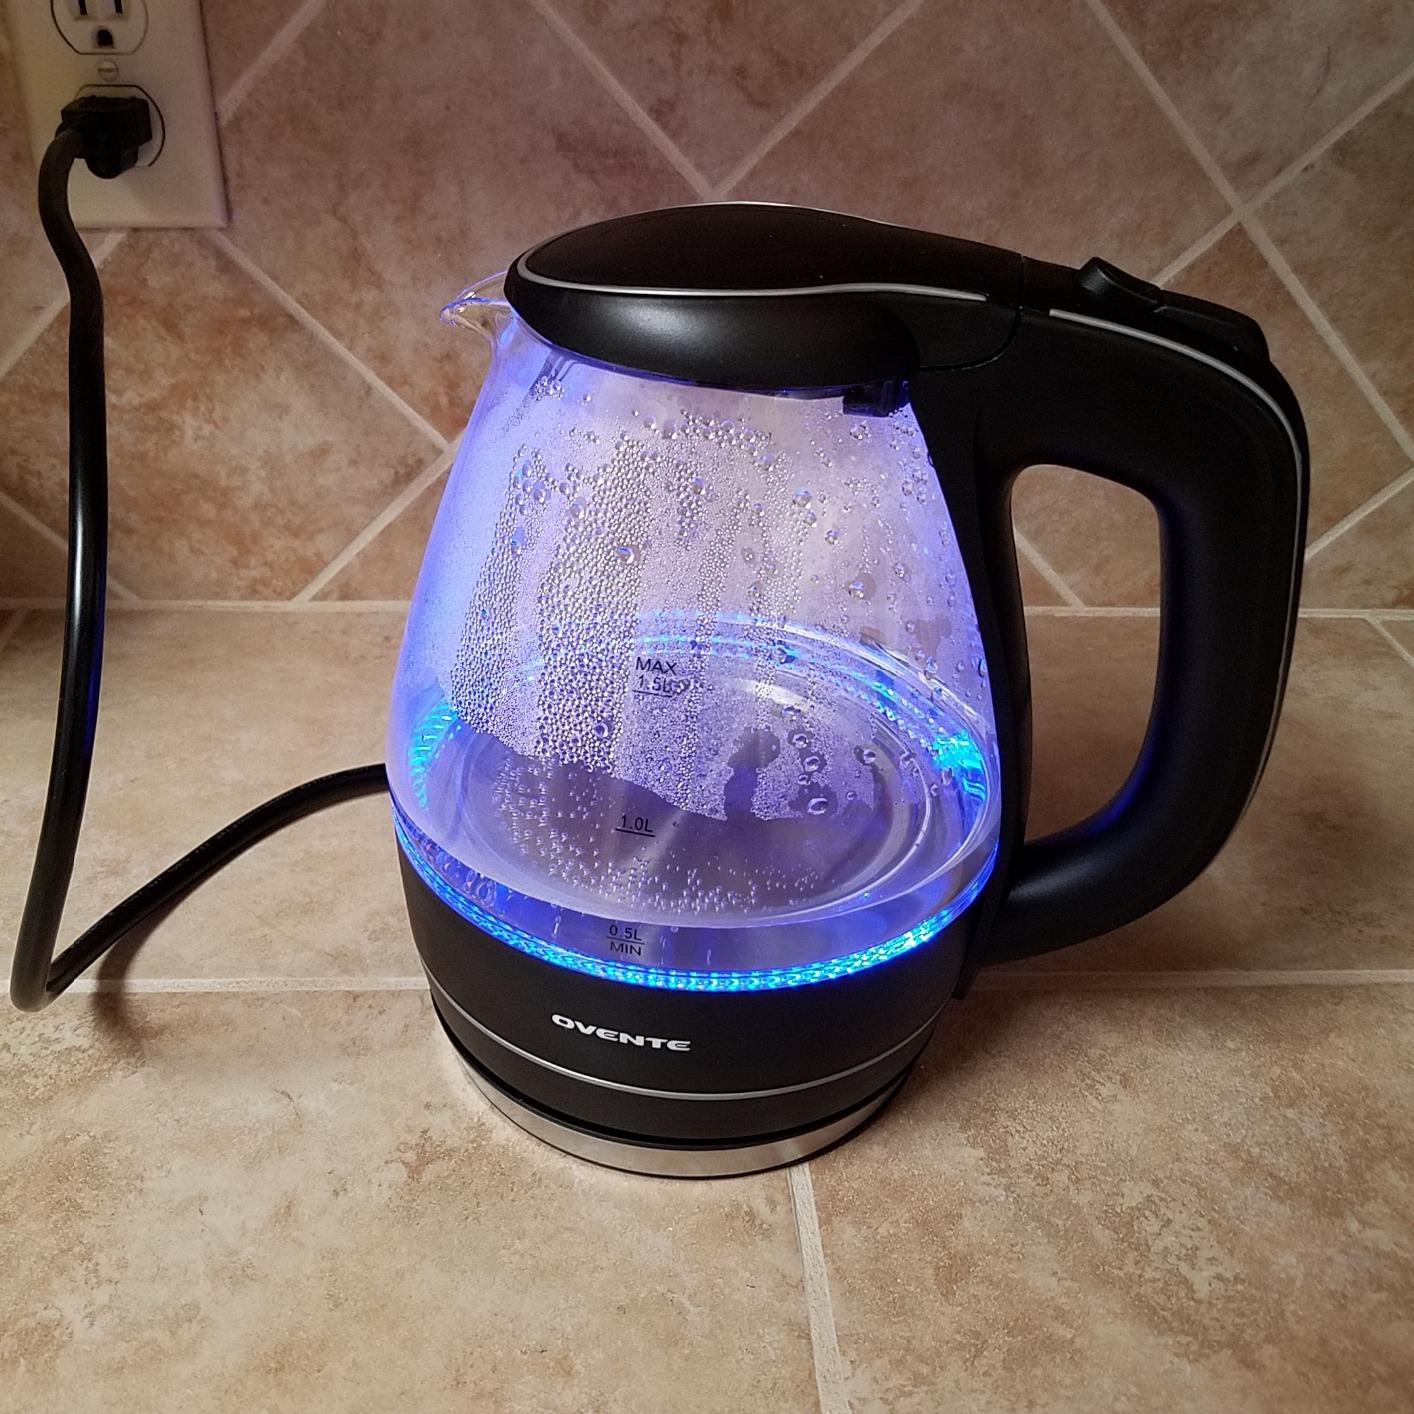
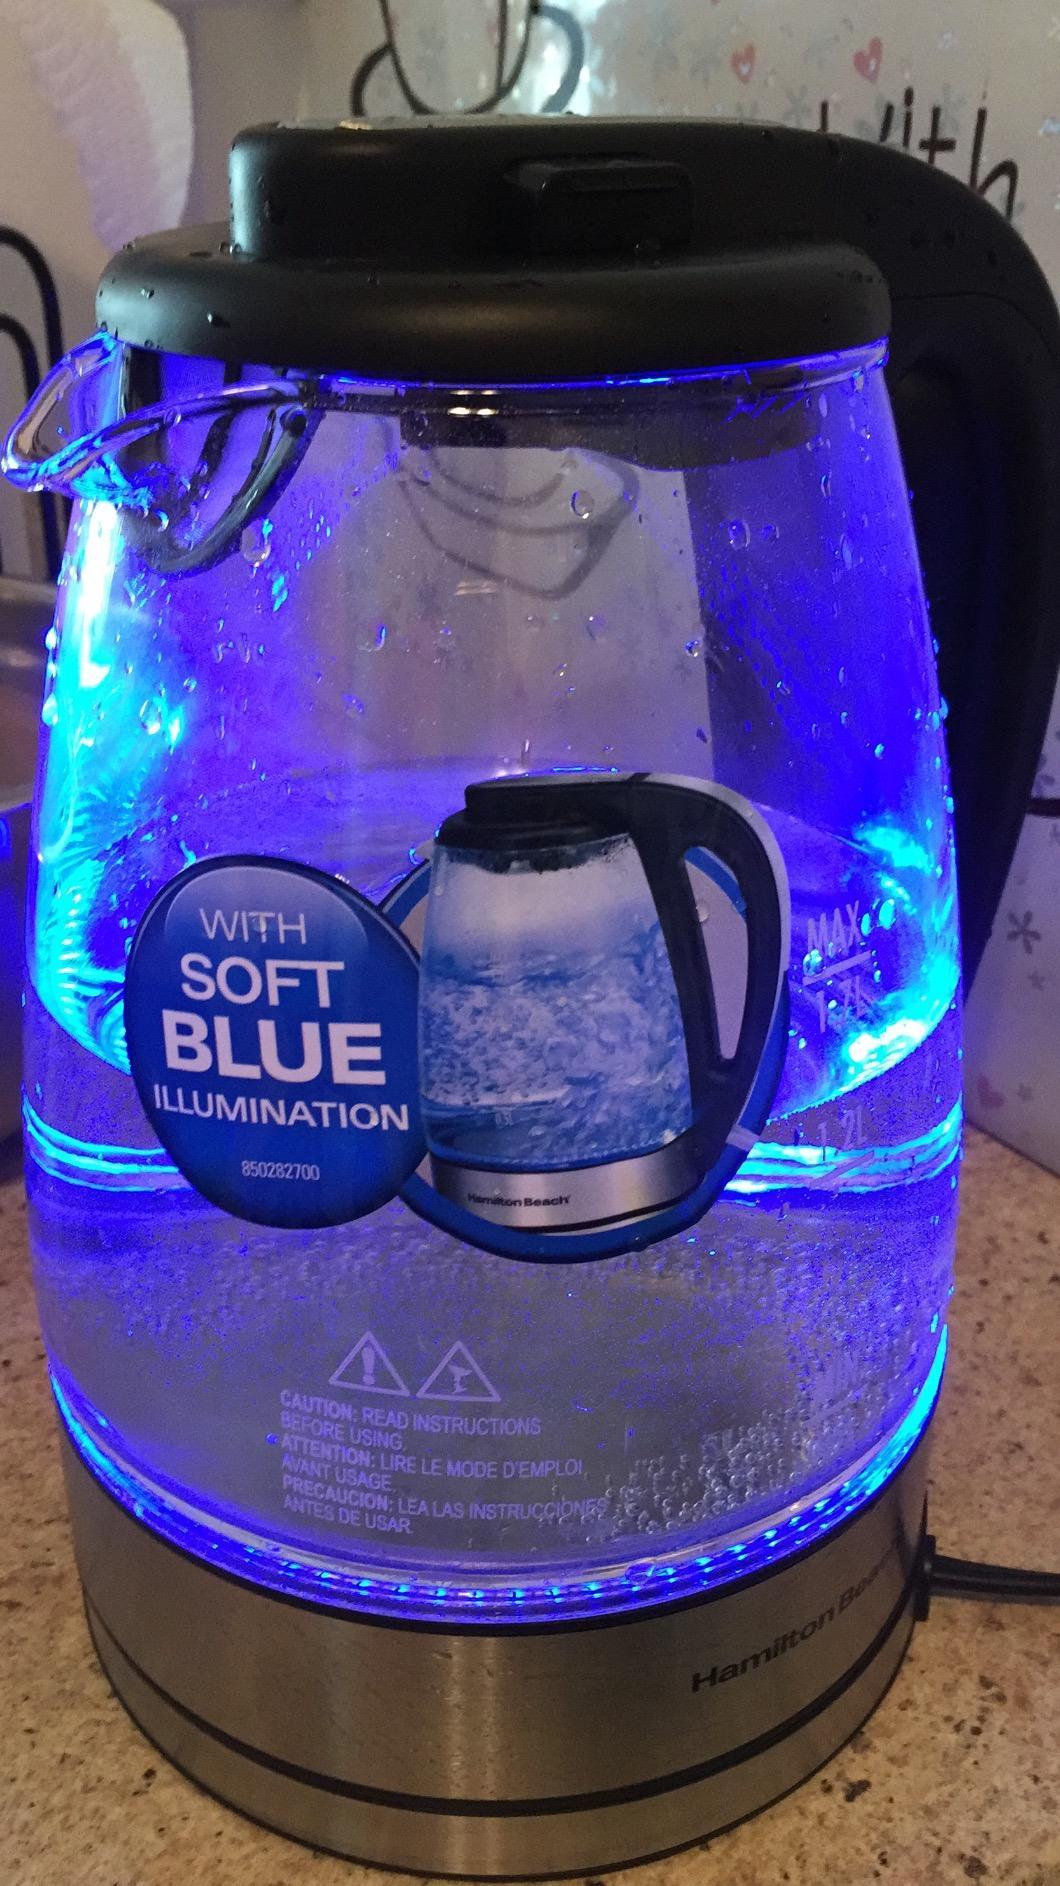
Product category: items_kettle
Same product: no